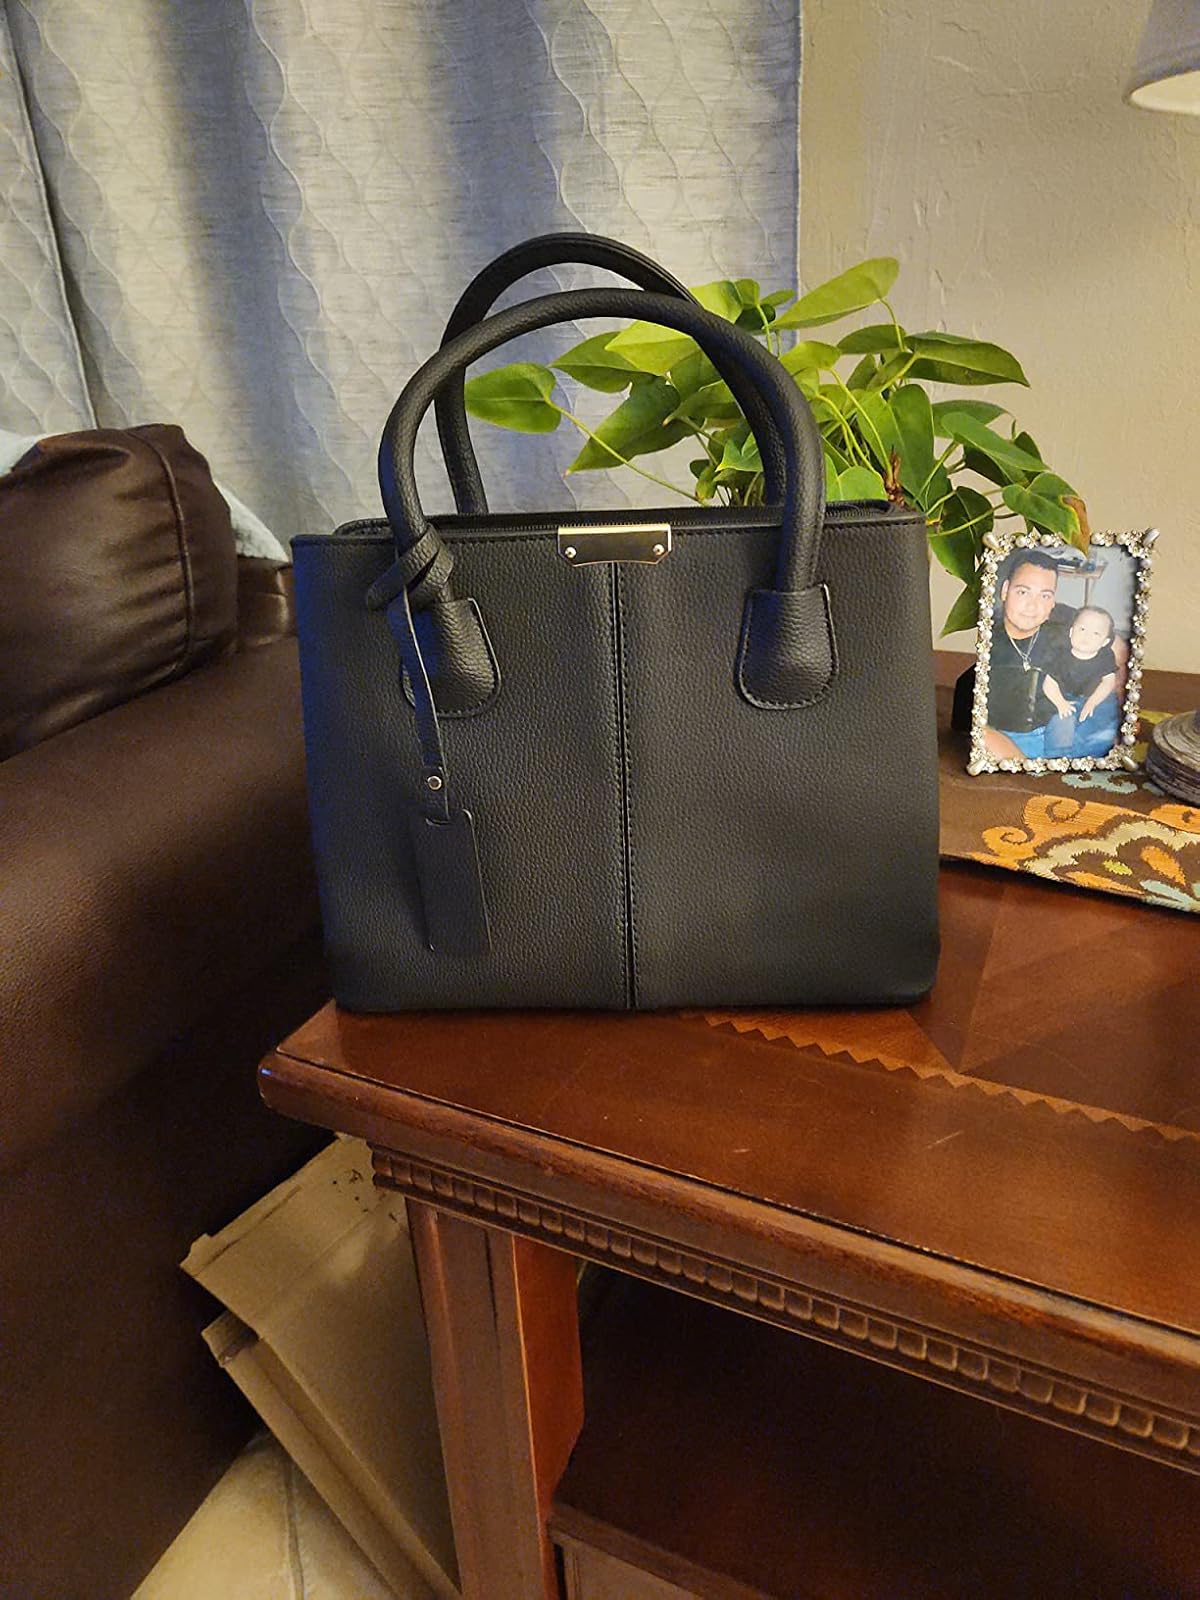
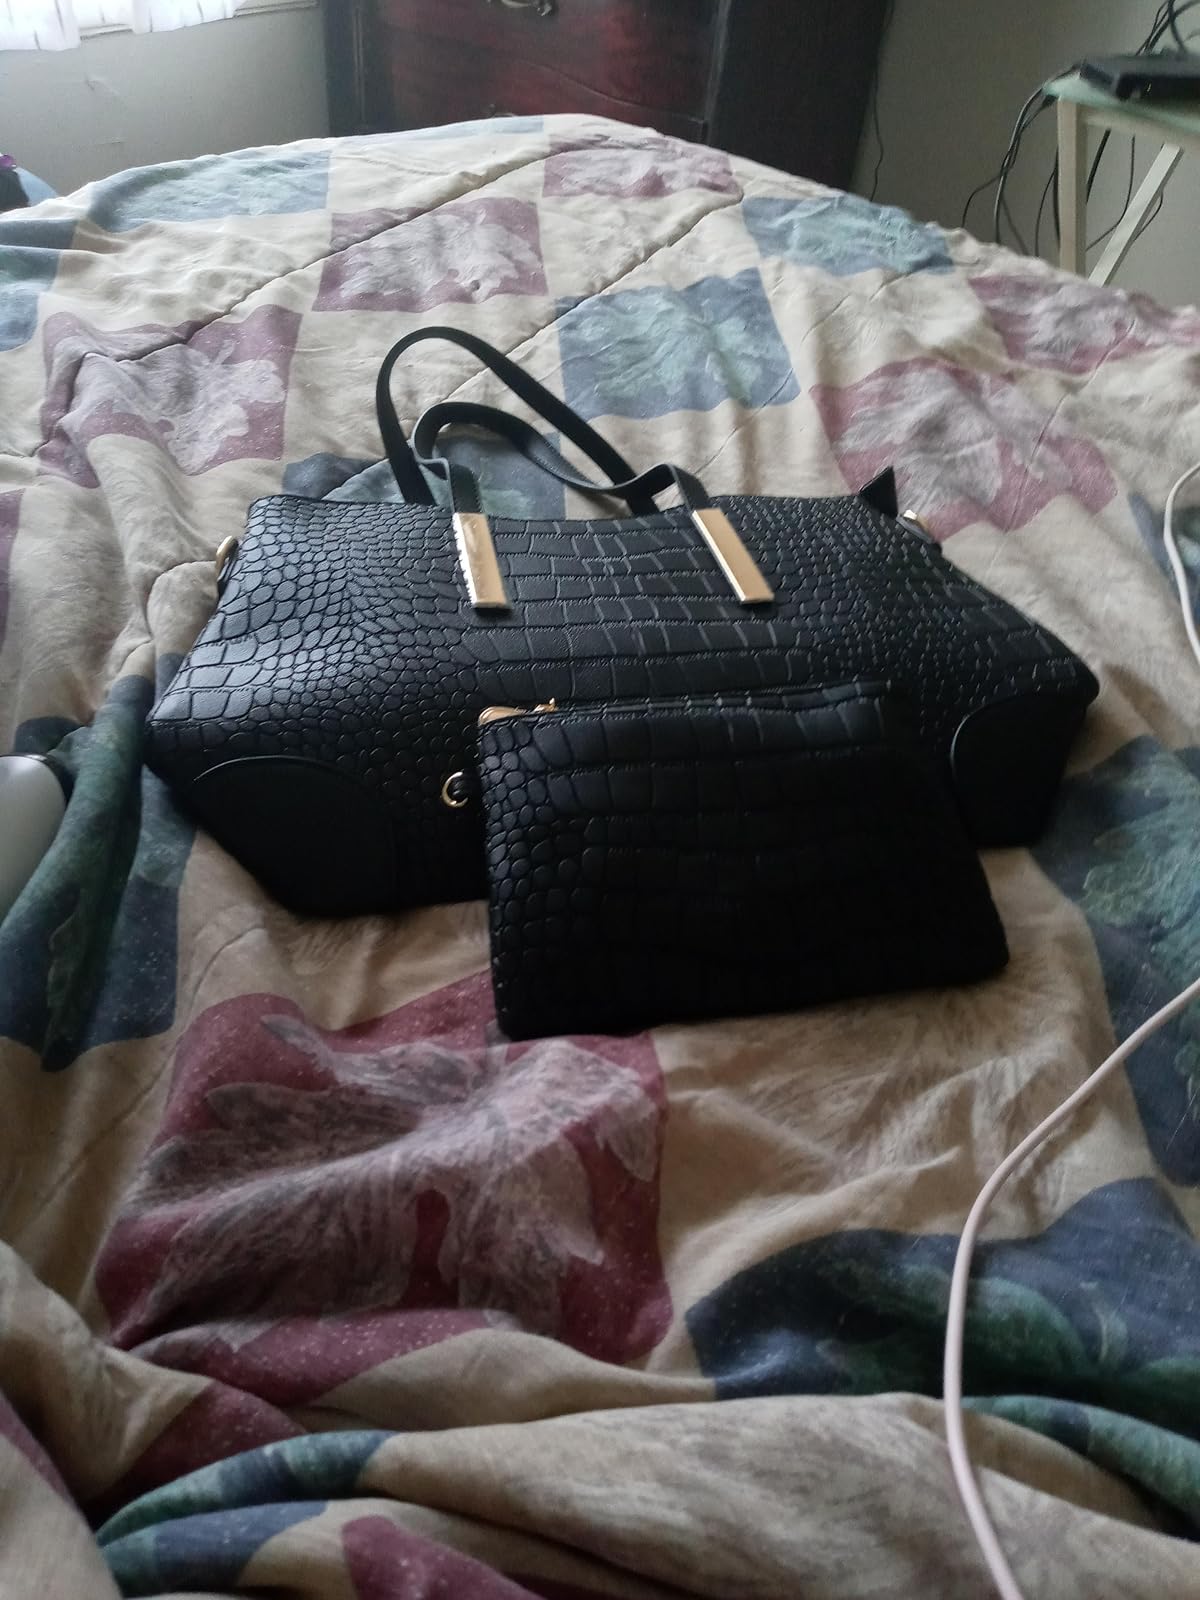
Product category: accessories_handbag
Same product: no